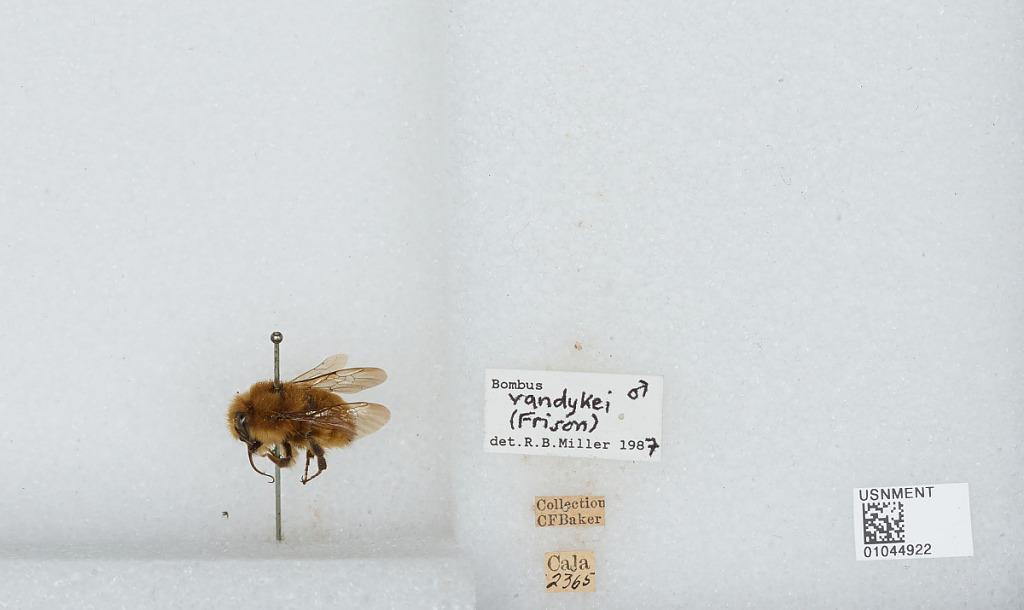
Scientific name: Bombus (Pyrobombus) vandykei (Frison)
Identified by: Miller, R. B.